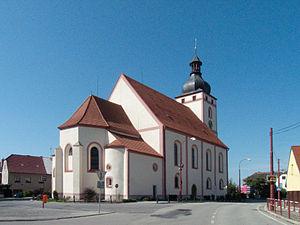
Rudolfov est une ville du district de České Budějovice, dans la région de Bohême-du-Sud, en République tchèque. Sa population s'élevait à 2 536 habitants en 2020.